Stade Rennais FC

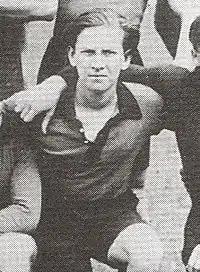
Jean Prouff, pictured in 1935, led Rennes to its major successes.

In the ensuing years, Rennes struggled in league play but performed well in the Coupe de France, reaching the semi-finals on two occasions in 1967 and 1970. In 1971, Rennes captured its second Coupe de France title after defeating Lyon 1–0 in the final, with the only goal coming from the penalty spot scored by André Guy.